Shake Hands with the Devil (book)

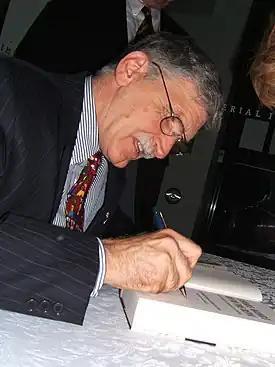
Roméo Dallaire signing "Shake Hands with the Devil"

The book chronicles Dallaire's tour as Force Commander of the United Nations Assistance Mission for Rwanda (UNAMIR) in 1993–1994, during which he witnessed the 1994 Genocide Against Tutsi.